Sam Langford

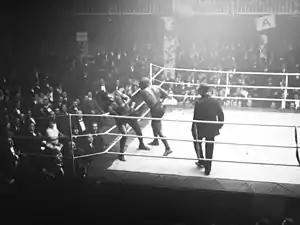
Langford vs. Joe Jeanette, boxing match, at Luna Park, in Paris, France, in 1913

Langford fought heavyweight Joe Jeanette fourteen times, losing the first by eighth-round retirement, winning second by decision, third and fourth were a draw via points, winning the fifth through eighth by decision, ninth was a draw via points, winning the tenth on the decision, eleventh was a draw via points, lost the twelfth by decision and winning the thirteenth by seventh-round knock out and fourteenth by decision (total: 8 wins (1 KO), 2 losses (1 RT and 1 PTS) and 4 draws).